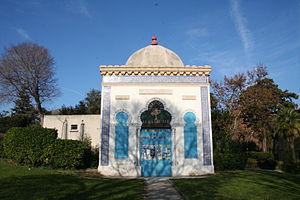
Palais Longchamp, Marseille (France).